Belinda Bencic

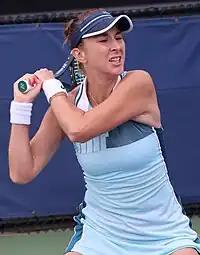
Bencic at the 2023 US Open

Belinda Bencic (born 10 March 1997) is a Swiss professional tennis player. She has a career-high ranking of world No. 4 which she achieved in February 2020. Bencic has won nine career singles titles, including a gold medal at the 2020 Tokyo Olympics, and two doubles titles on the WTA Tour.